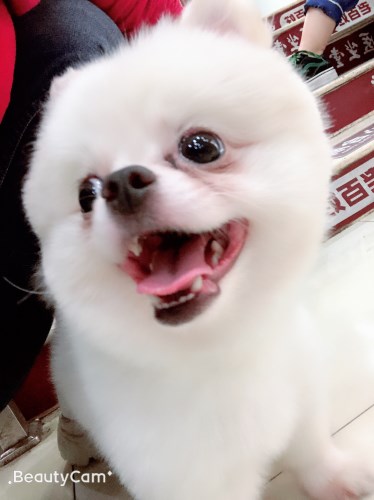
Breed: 1936-n000005-Pomeranian